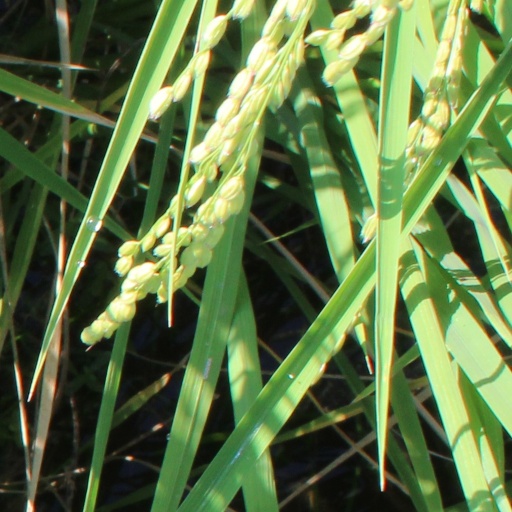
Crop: rice